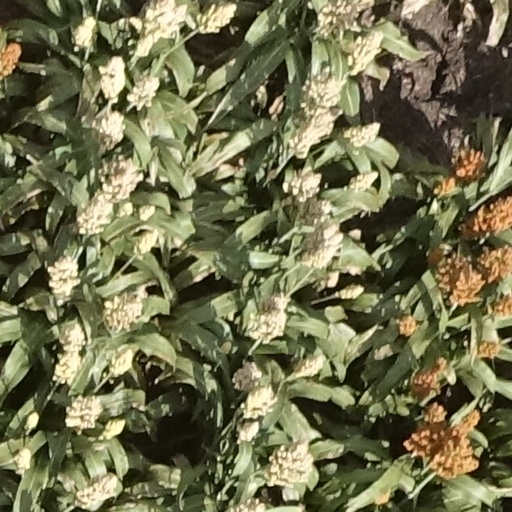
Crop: sorghum